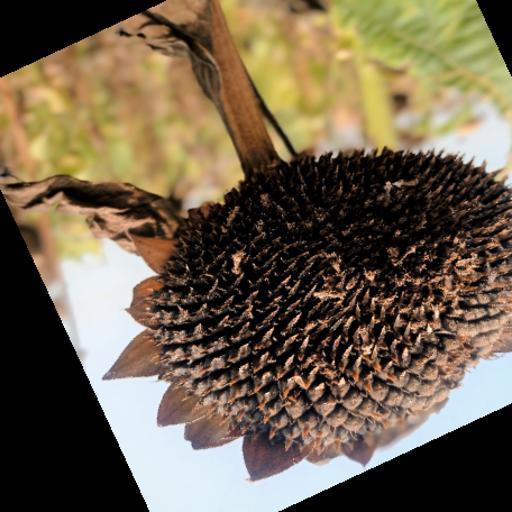
Label: Gray_mold